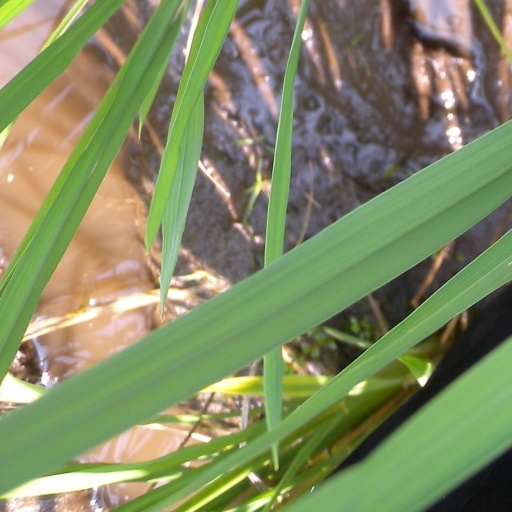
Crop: rice